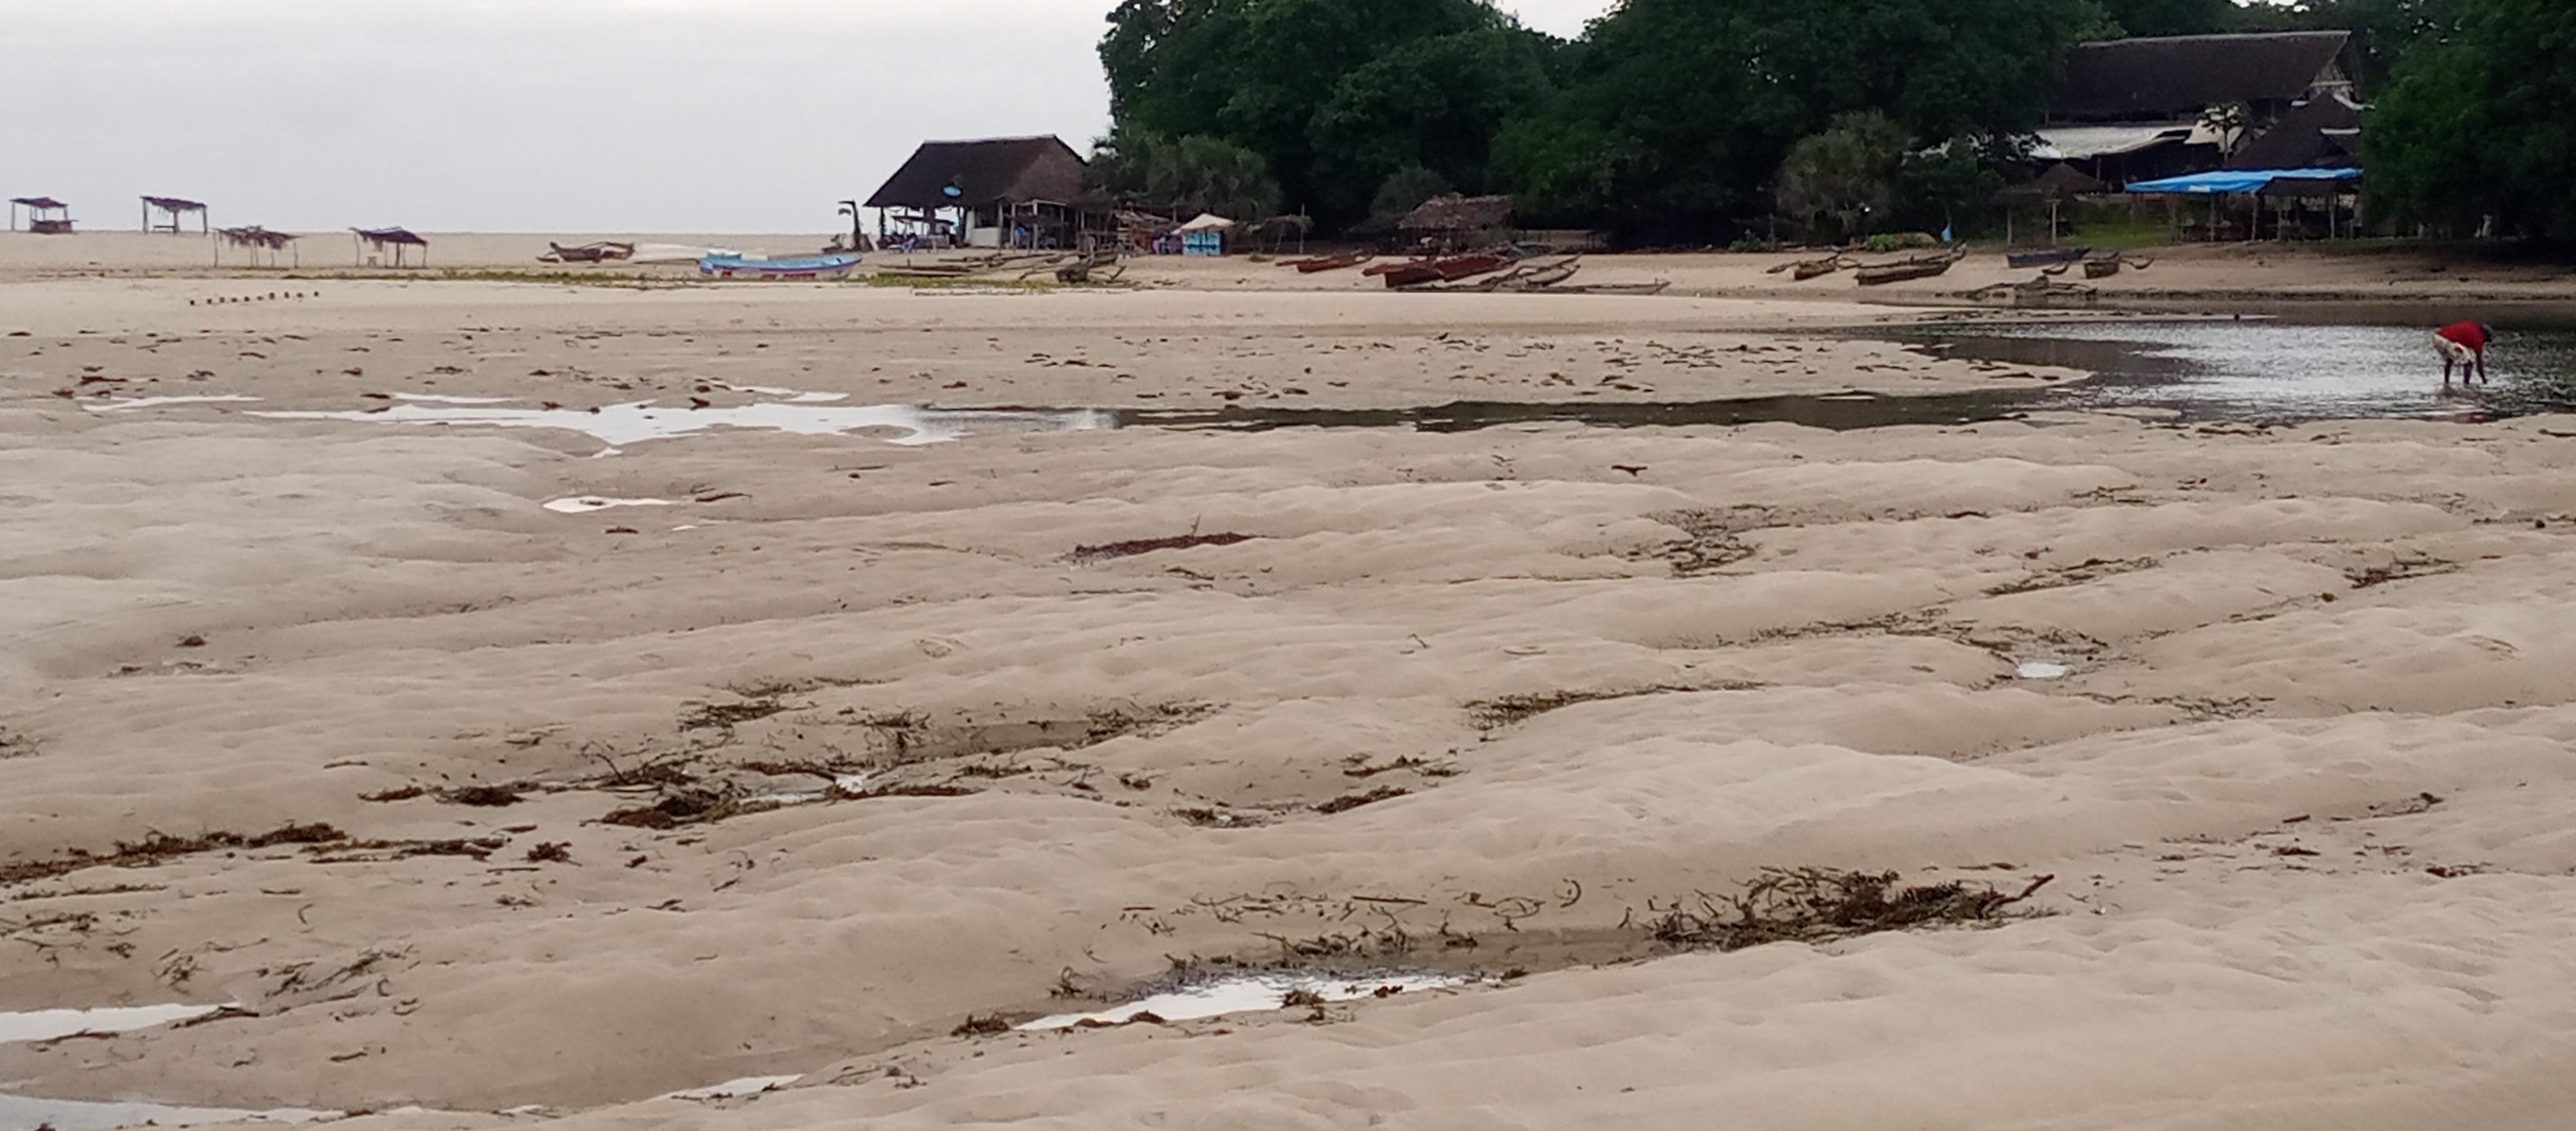
Mtu amevalia shati nyekundu na kaptula nyeupe anachota maji. Kuna mashua ufuoni mabondeni na kuna majengo kadhaa kuna miti yenye majani kibiti na hali ya anga nitulivu.